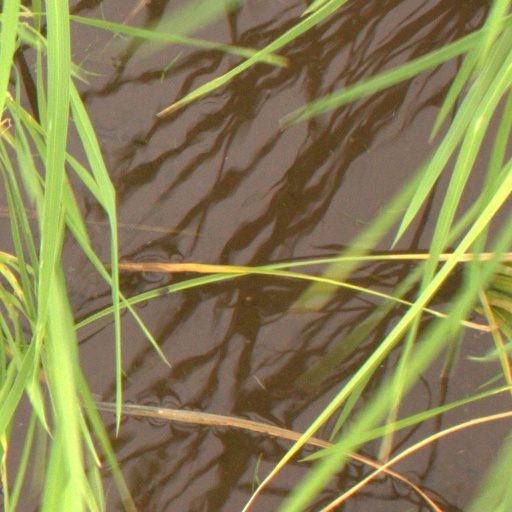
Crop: rice